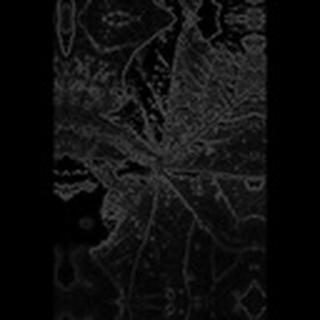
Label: cotton_aphids